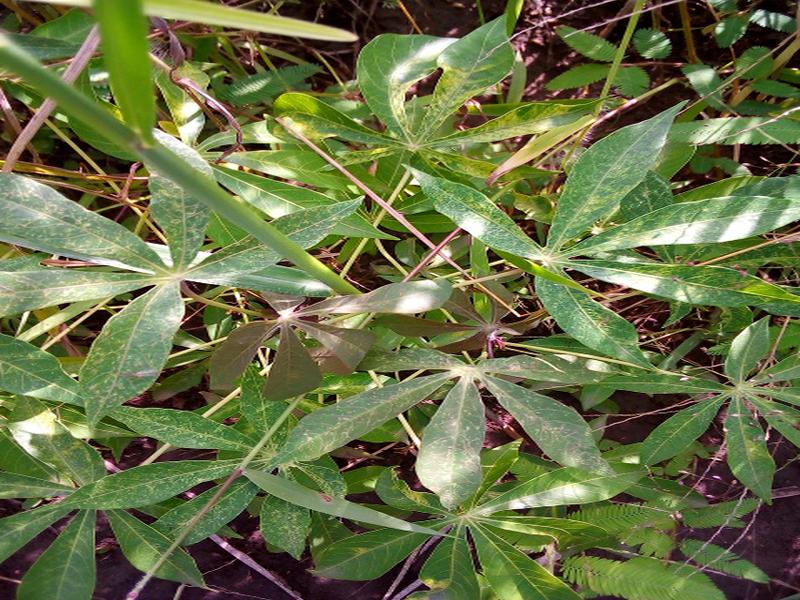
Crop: cassava
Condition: green_mottle